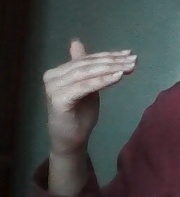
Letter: khaa